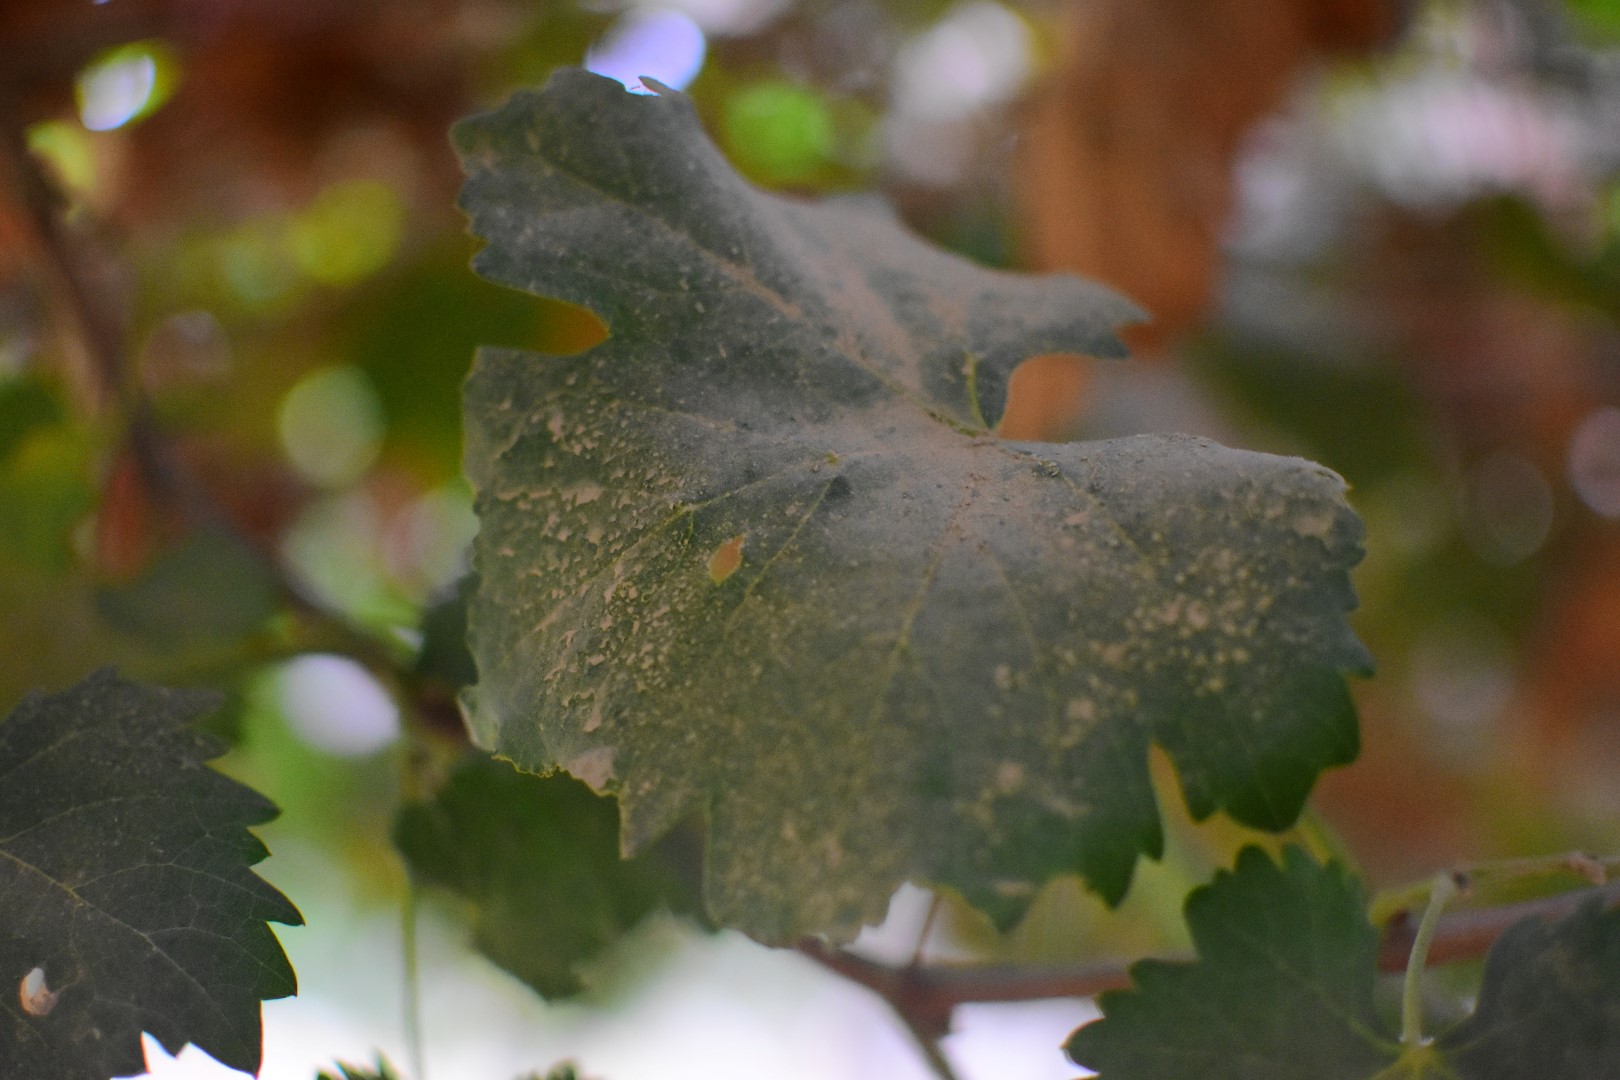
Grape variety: Aswud Balad